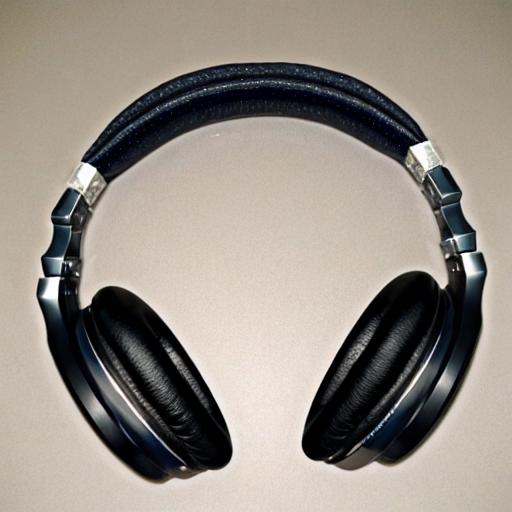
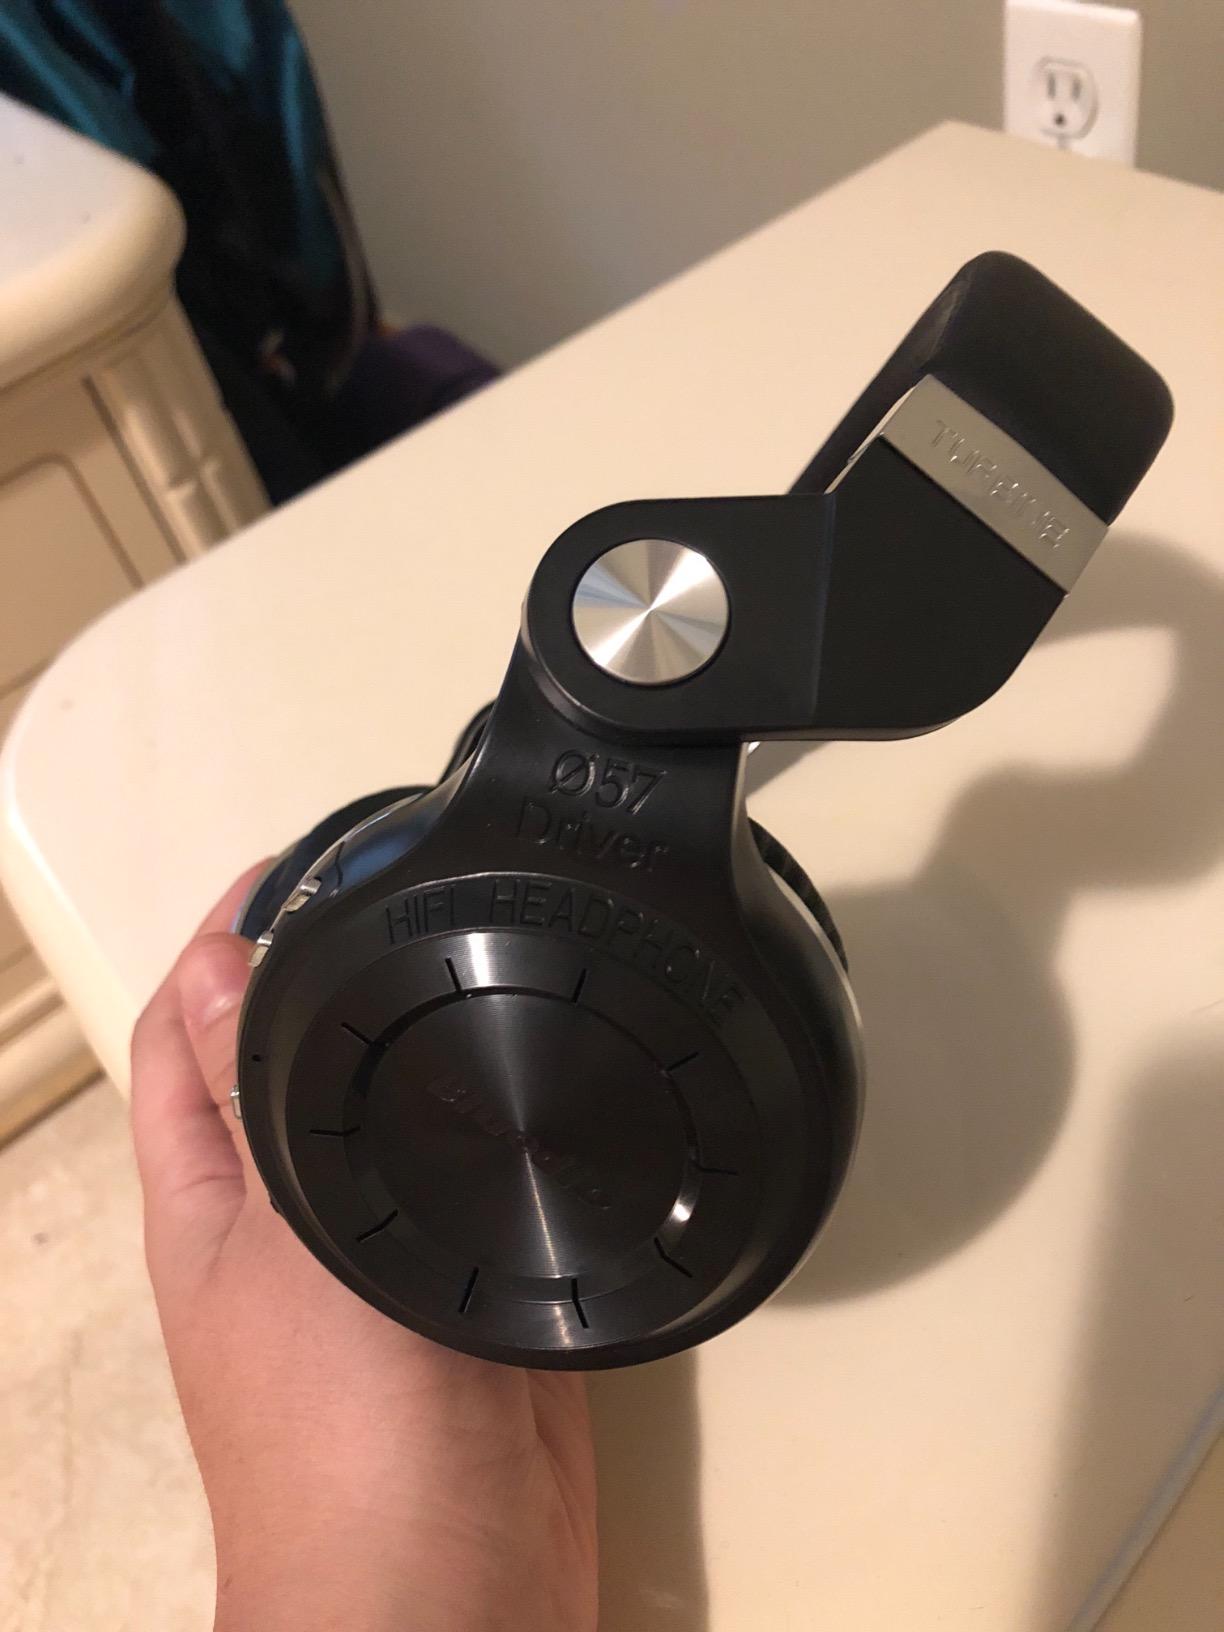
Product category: headphones
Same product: no